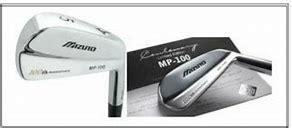
Brand: Mizuno
Model: 100